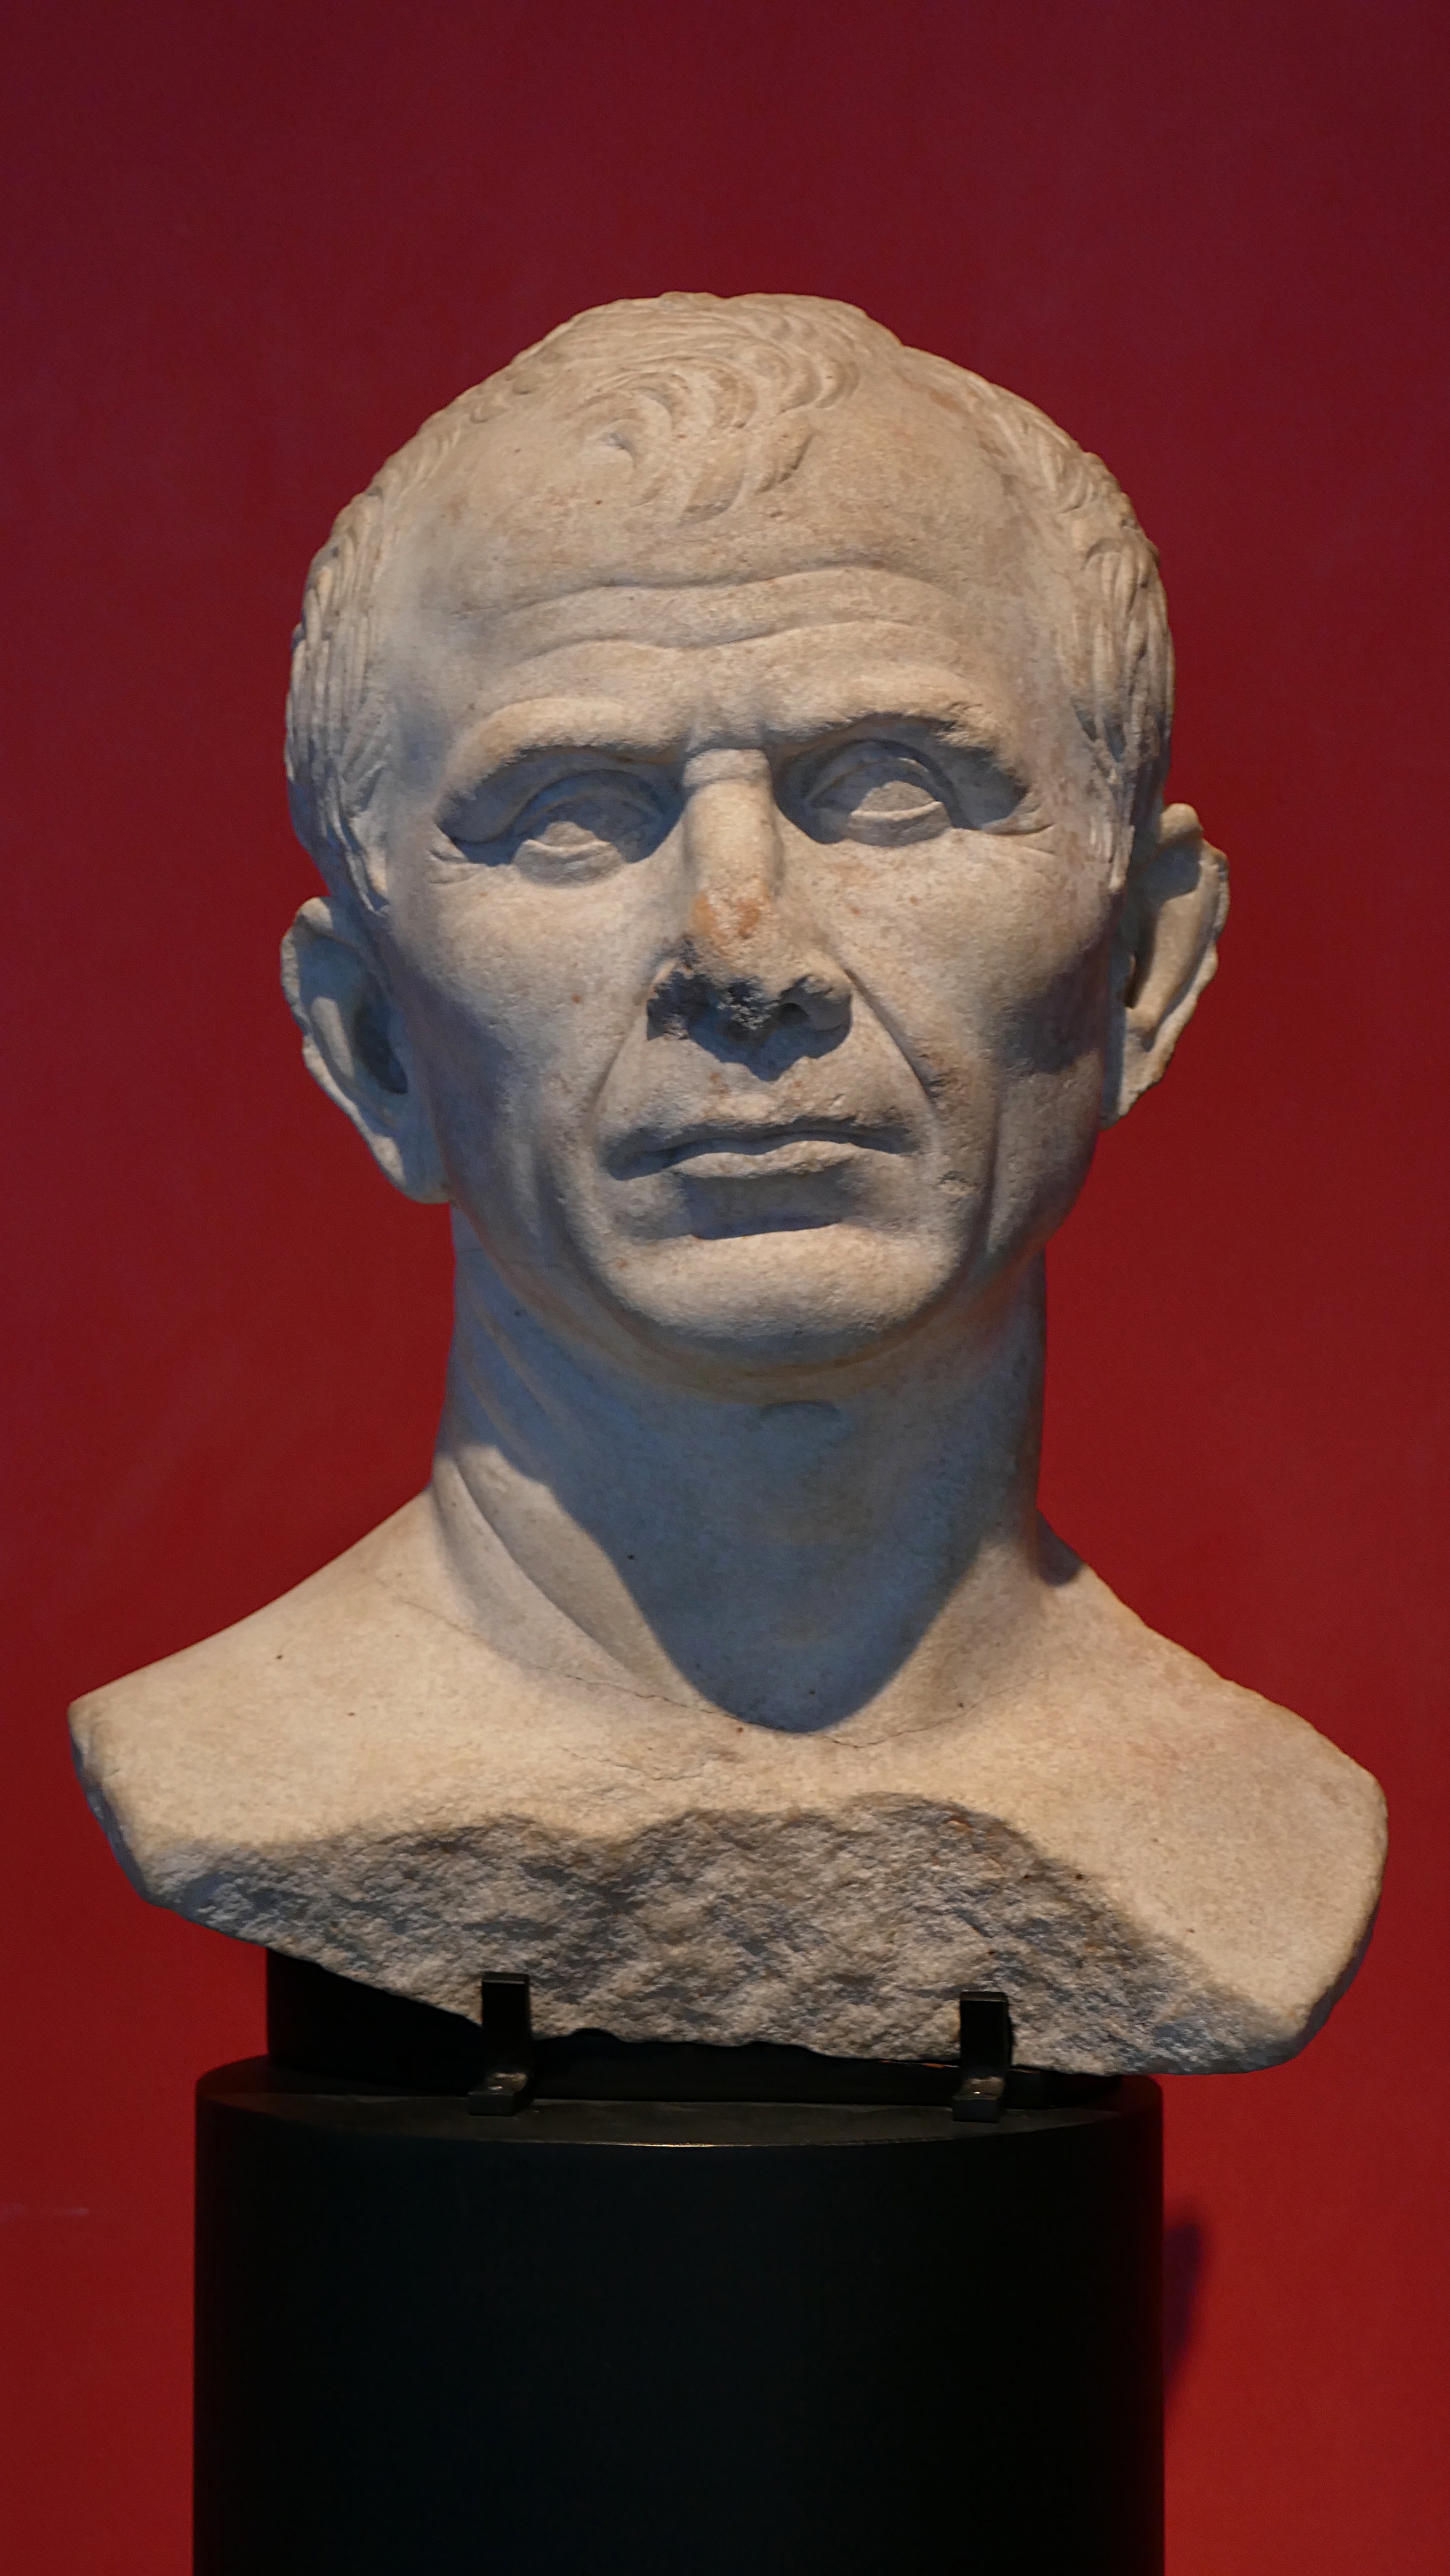
monument, statue, portrait, museum, sculpture, art, head, archeology, roman, bust, carving, arles, general, dictator, ancient history, julius caesar, nonbuilding structure, classical sculpture